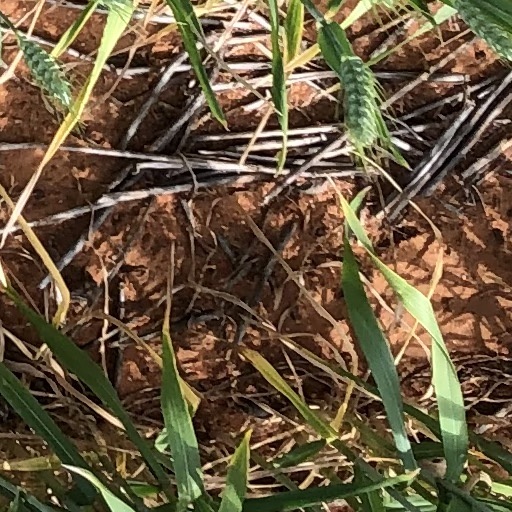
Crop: wheat